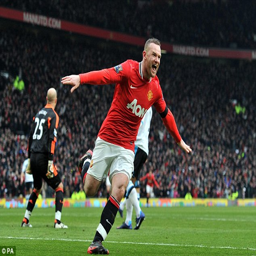
let football do the talking : person was the hero for united when the teams met last february